Wassmer Squale

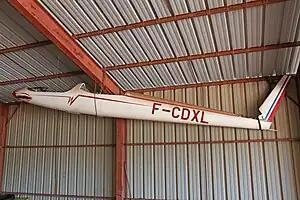
Squale fuselage and fin

The Wassmer WA 26 Squale is a single seat, 15 m (49 ft 3 in) span competition glider, designed and produced in France in the late 1960s. It has wooden wings and a glass fibre fuselage. The Wassmer WA 28 Espadon is an aerodynamically very similar development with a glass fibre wing.